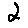
Label: 2